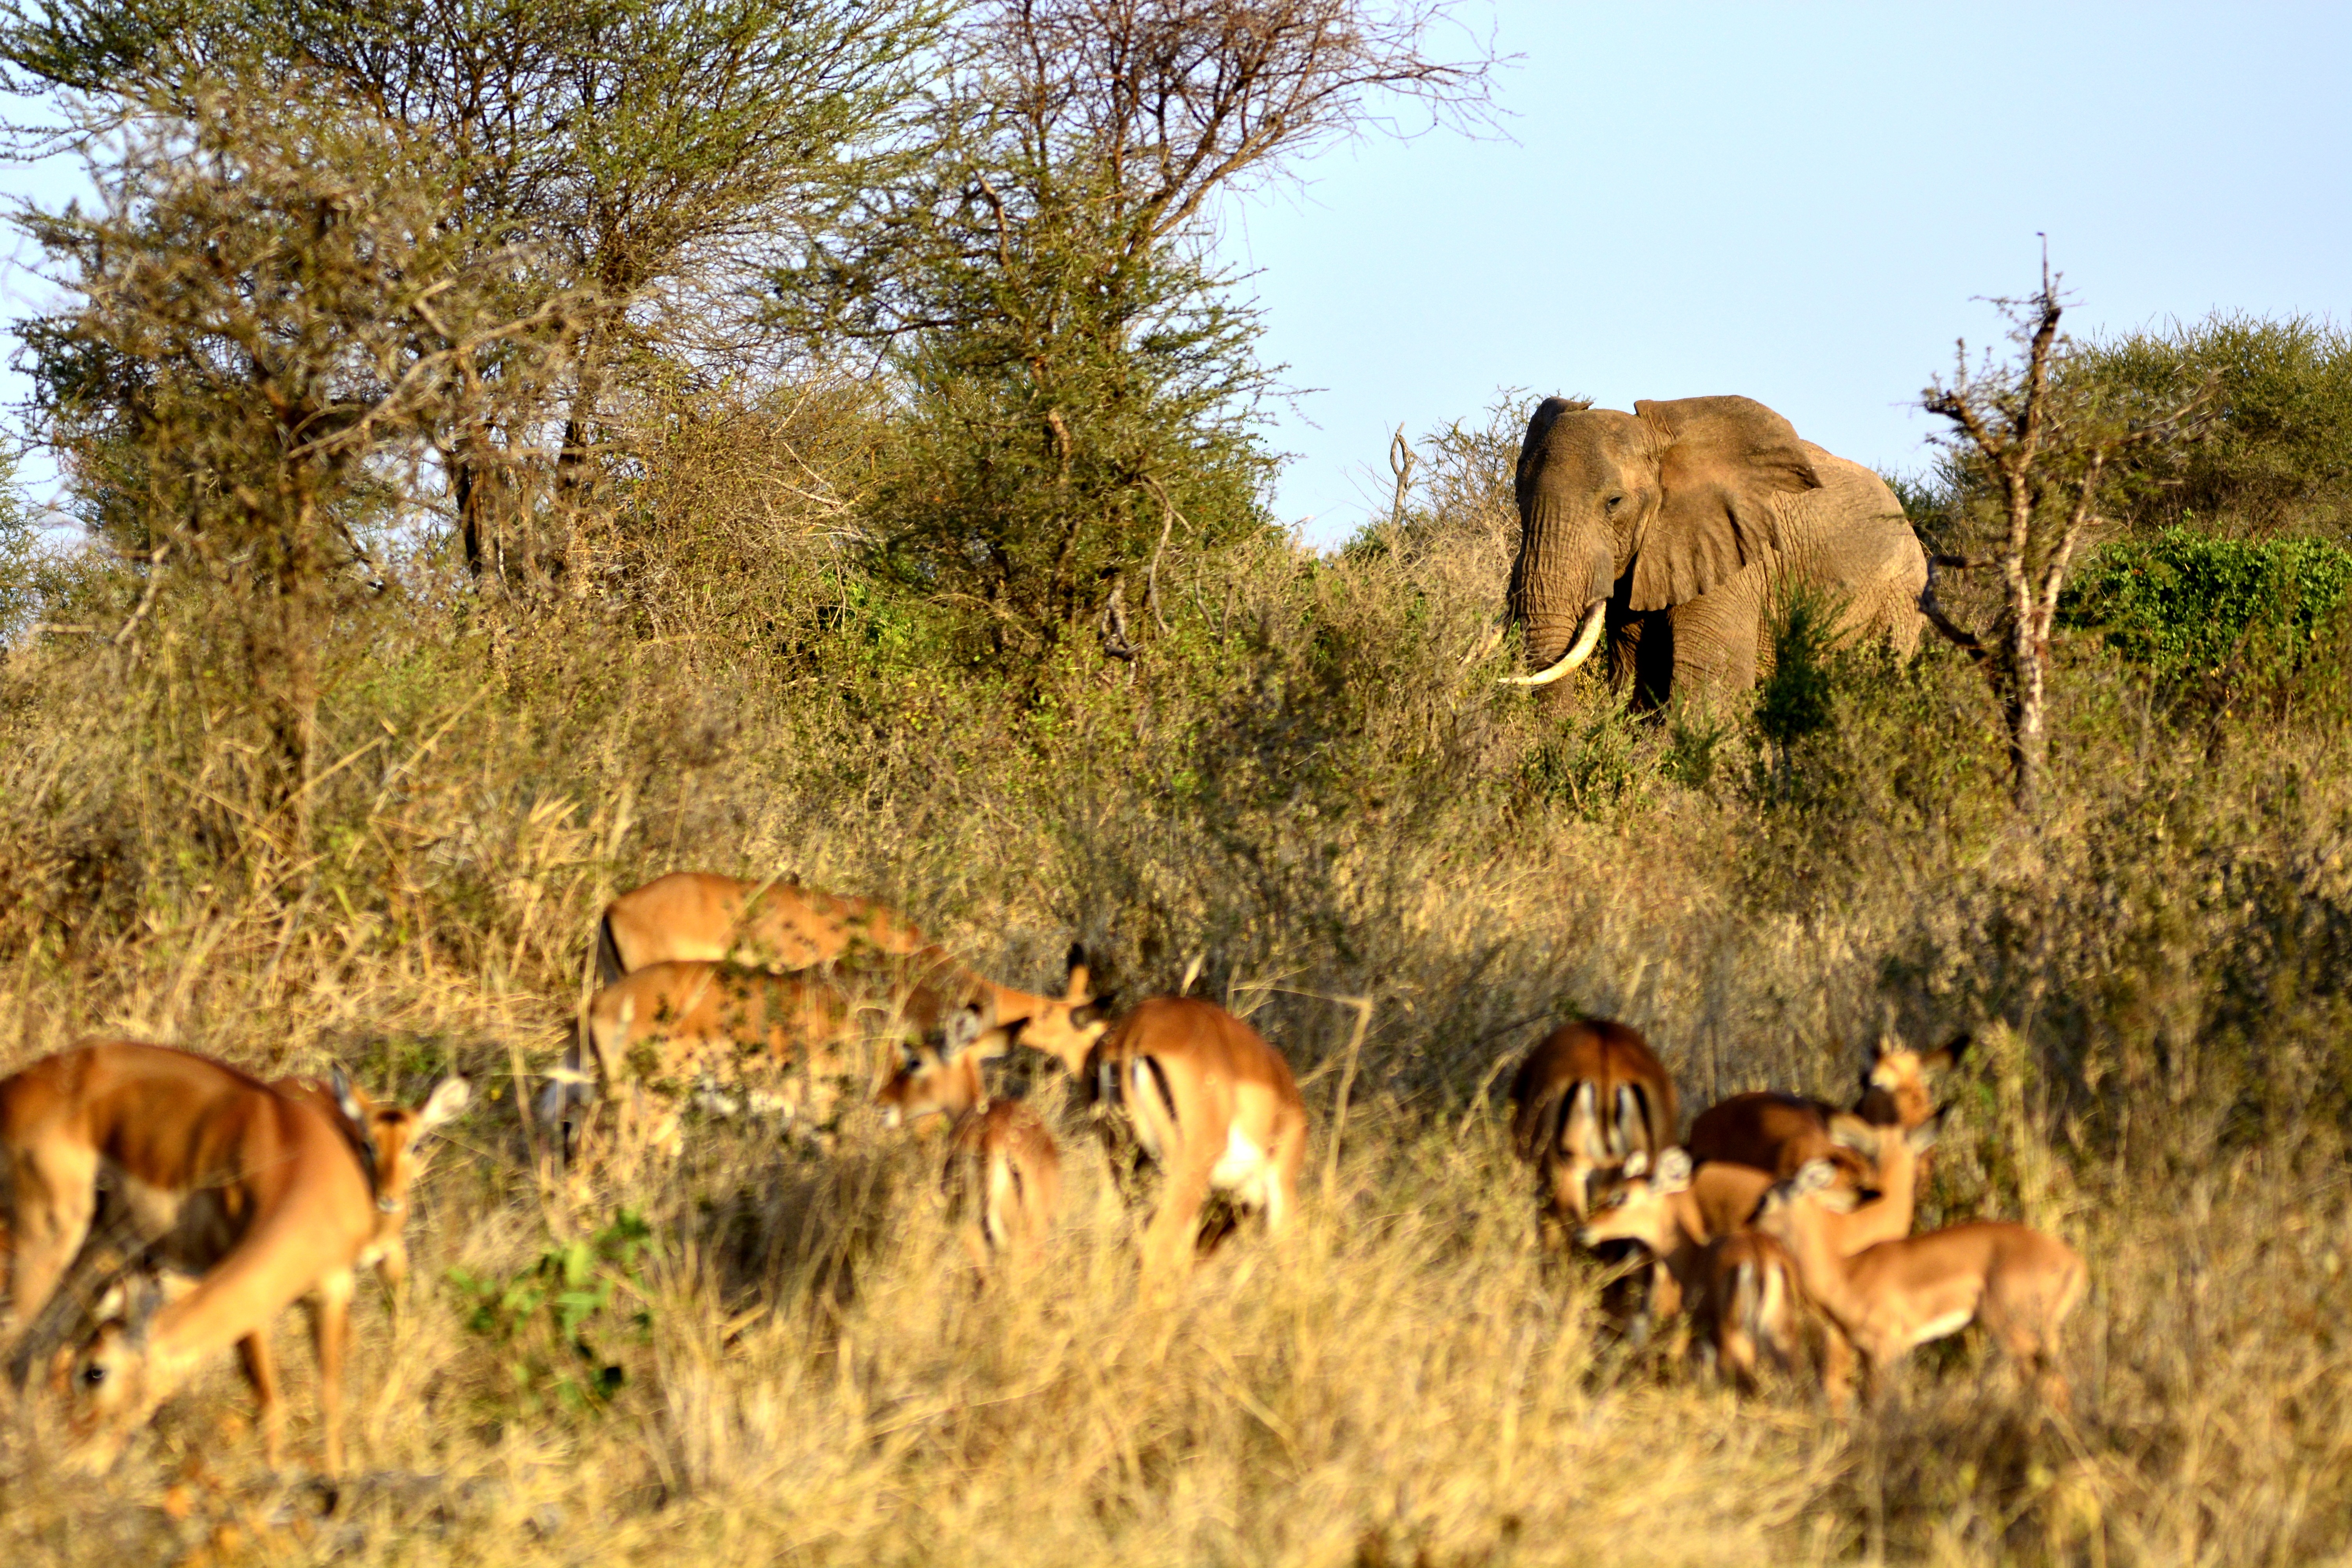
wilderness, prairie, adventure, animal, recreation, wildlife, herd, grazing, africa, mammal, national park, fauna, savanna, lion, elephant, antelope, grassland, animals, tanzania, impala, safari, ecosystem, gazella, serengeti, amboseli, kenya, tarangire, big cats, tsavo, outdoor recreation, natural environment